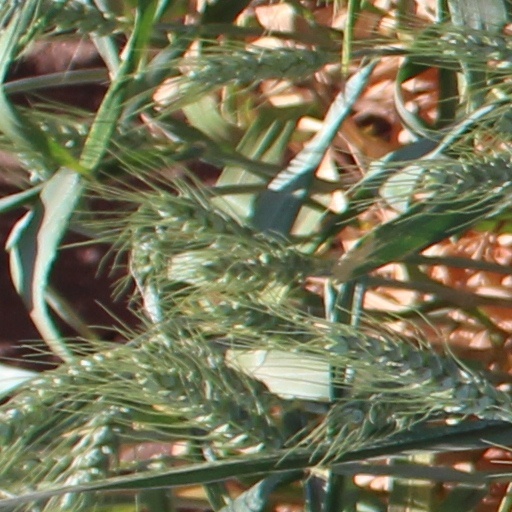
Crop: wheat